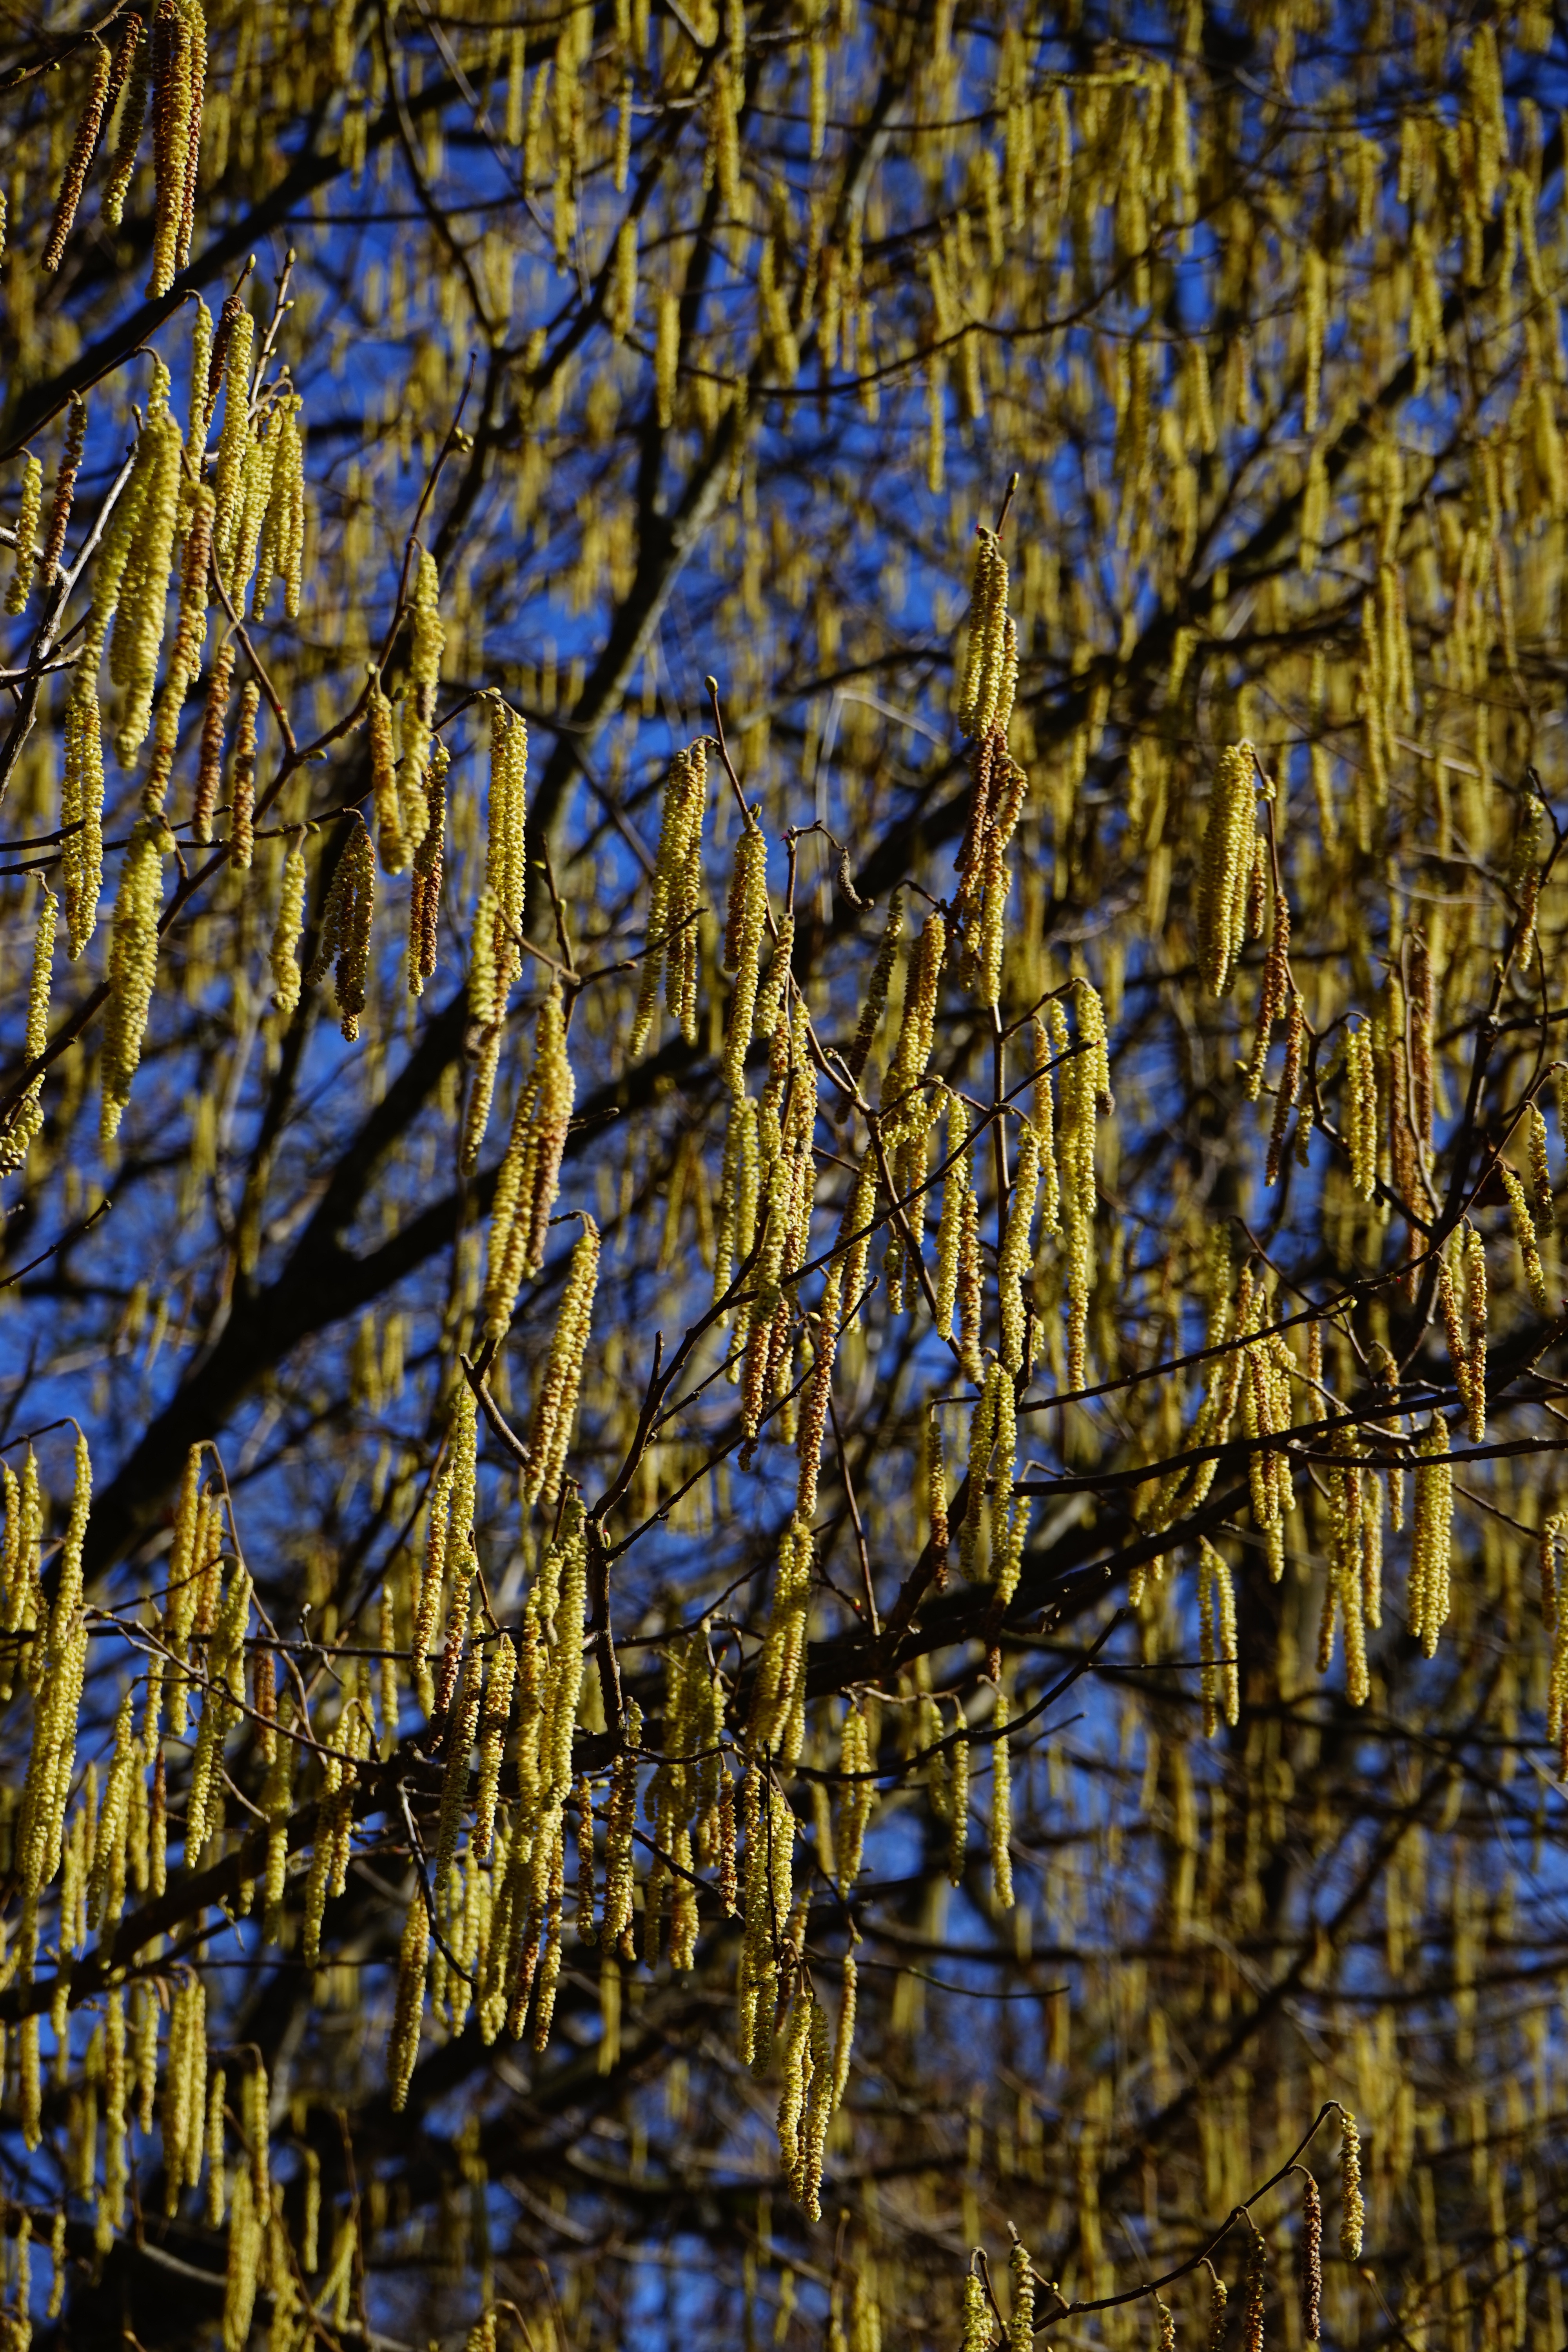
tree, nature, forest, branch, plant, leaf, flower, bush, spring, reflection, kitten, birch, autumn, yellow, flora, season, sausage, wetland, woodland, habitat, betulaceae, hazelnut, hazel, common hazel, inflorescence, fr hlingsanfang, inflorescences, corylus avellana, birch greenhouse, woody plant, land plant, male blossom